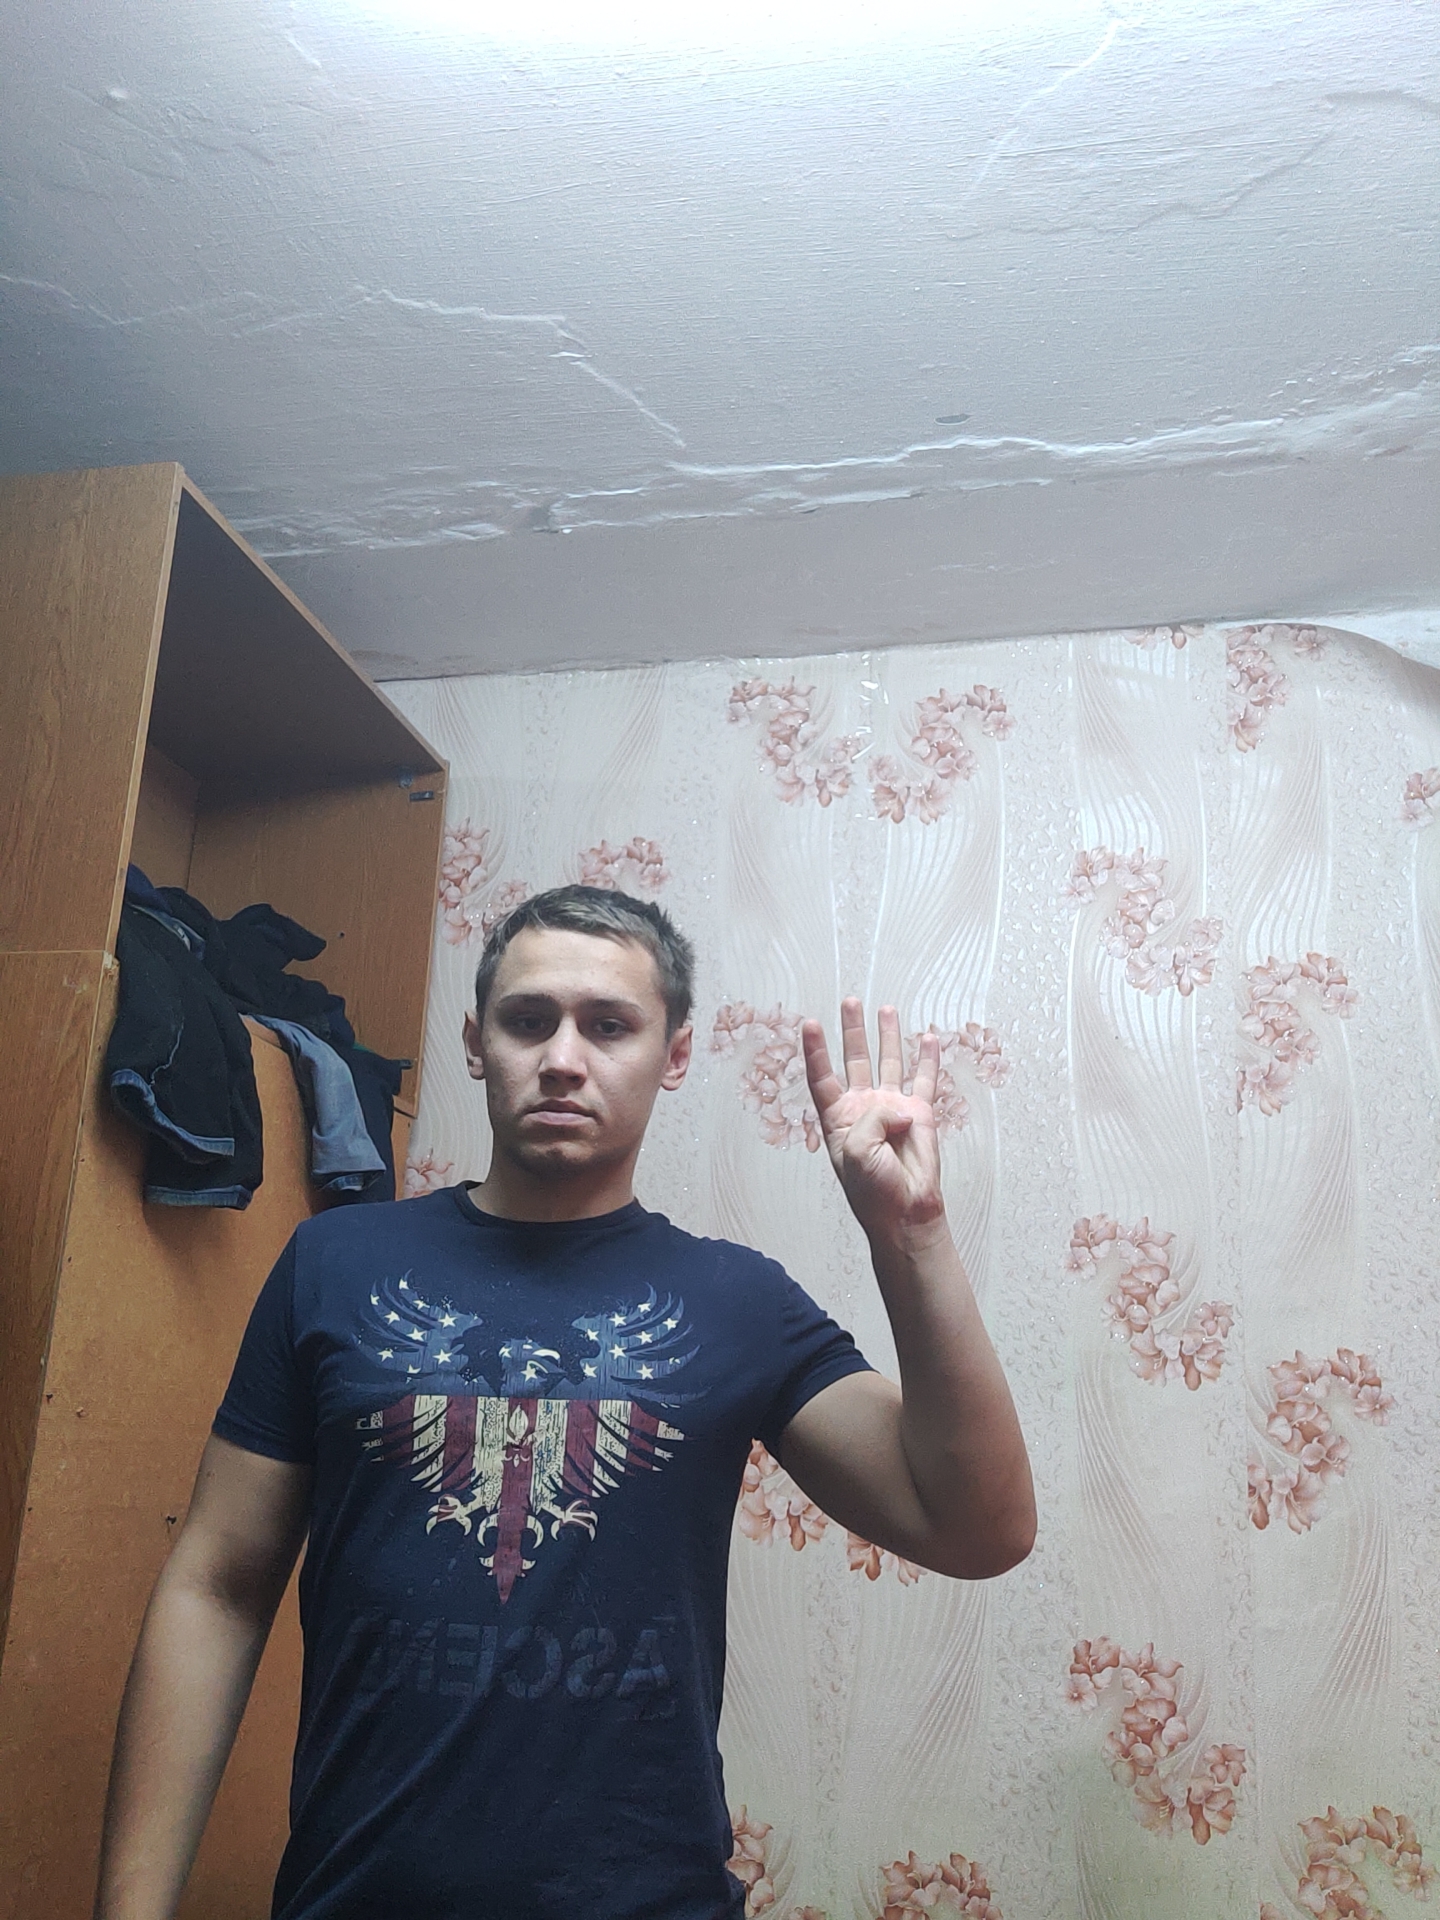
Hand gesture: four